Tom Wellington (footballer, born 1894)

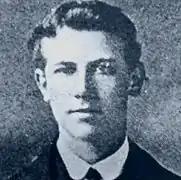

Tom Wellington (27 October 1894 – 17 July 1955) was an Australian rules footballer who played with Melbourne in the Victorian Football League (VFL).